Seattle Center

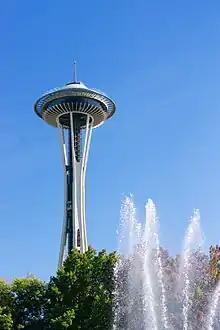
Space Needle and International Fountain, Seattle Center

The Seattle Center is an entertainment, education, tourism and performing arts center located in the Lower Queen Anne neighborhood of Seattle, Washington, United States. Constructed for the 1962 World's Fair, the Seattle Center's landmark feature is the Space Needle, an official city landmark and globally recognized symbol of Seattle's skyline. Other notable attractions include Pacific Science Center, Climate Pledge Arena, and the Museum of Pop Culture (MoPOP), as well as McCaw Hall, which hosts both Seattle Opera and Pacific Northwest Ballet. The Seattle Center Monorail provides regular public transit service between the Seattle Center and Westlake Center in downtown Seattle, and is itself considered a tourist attraction.